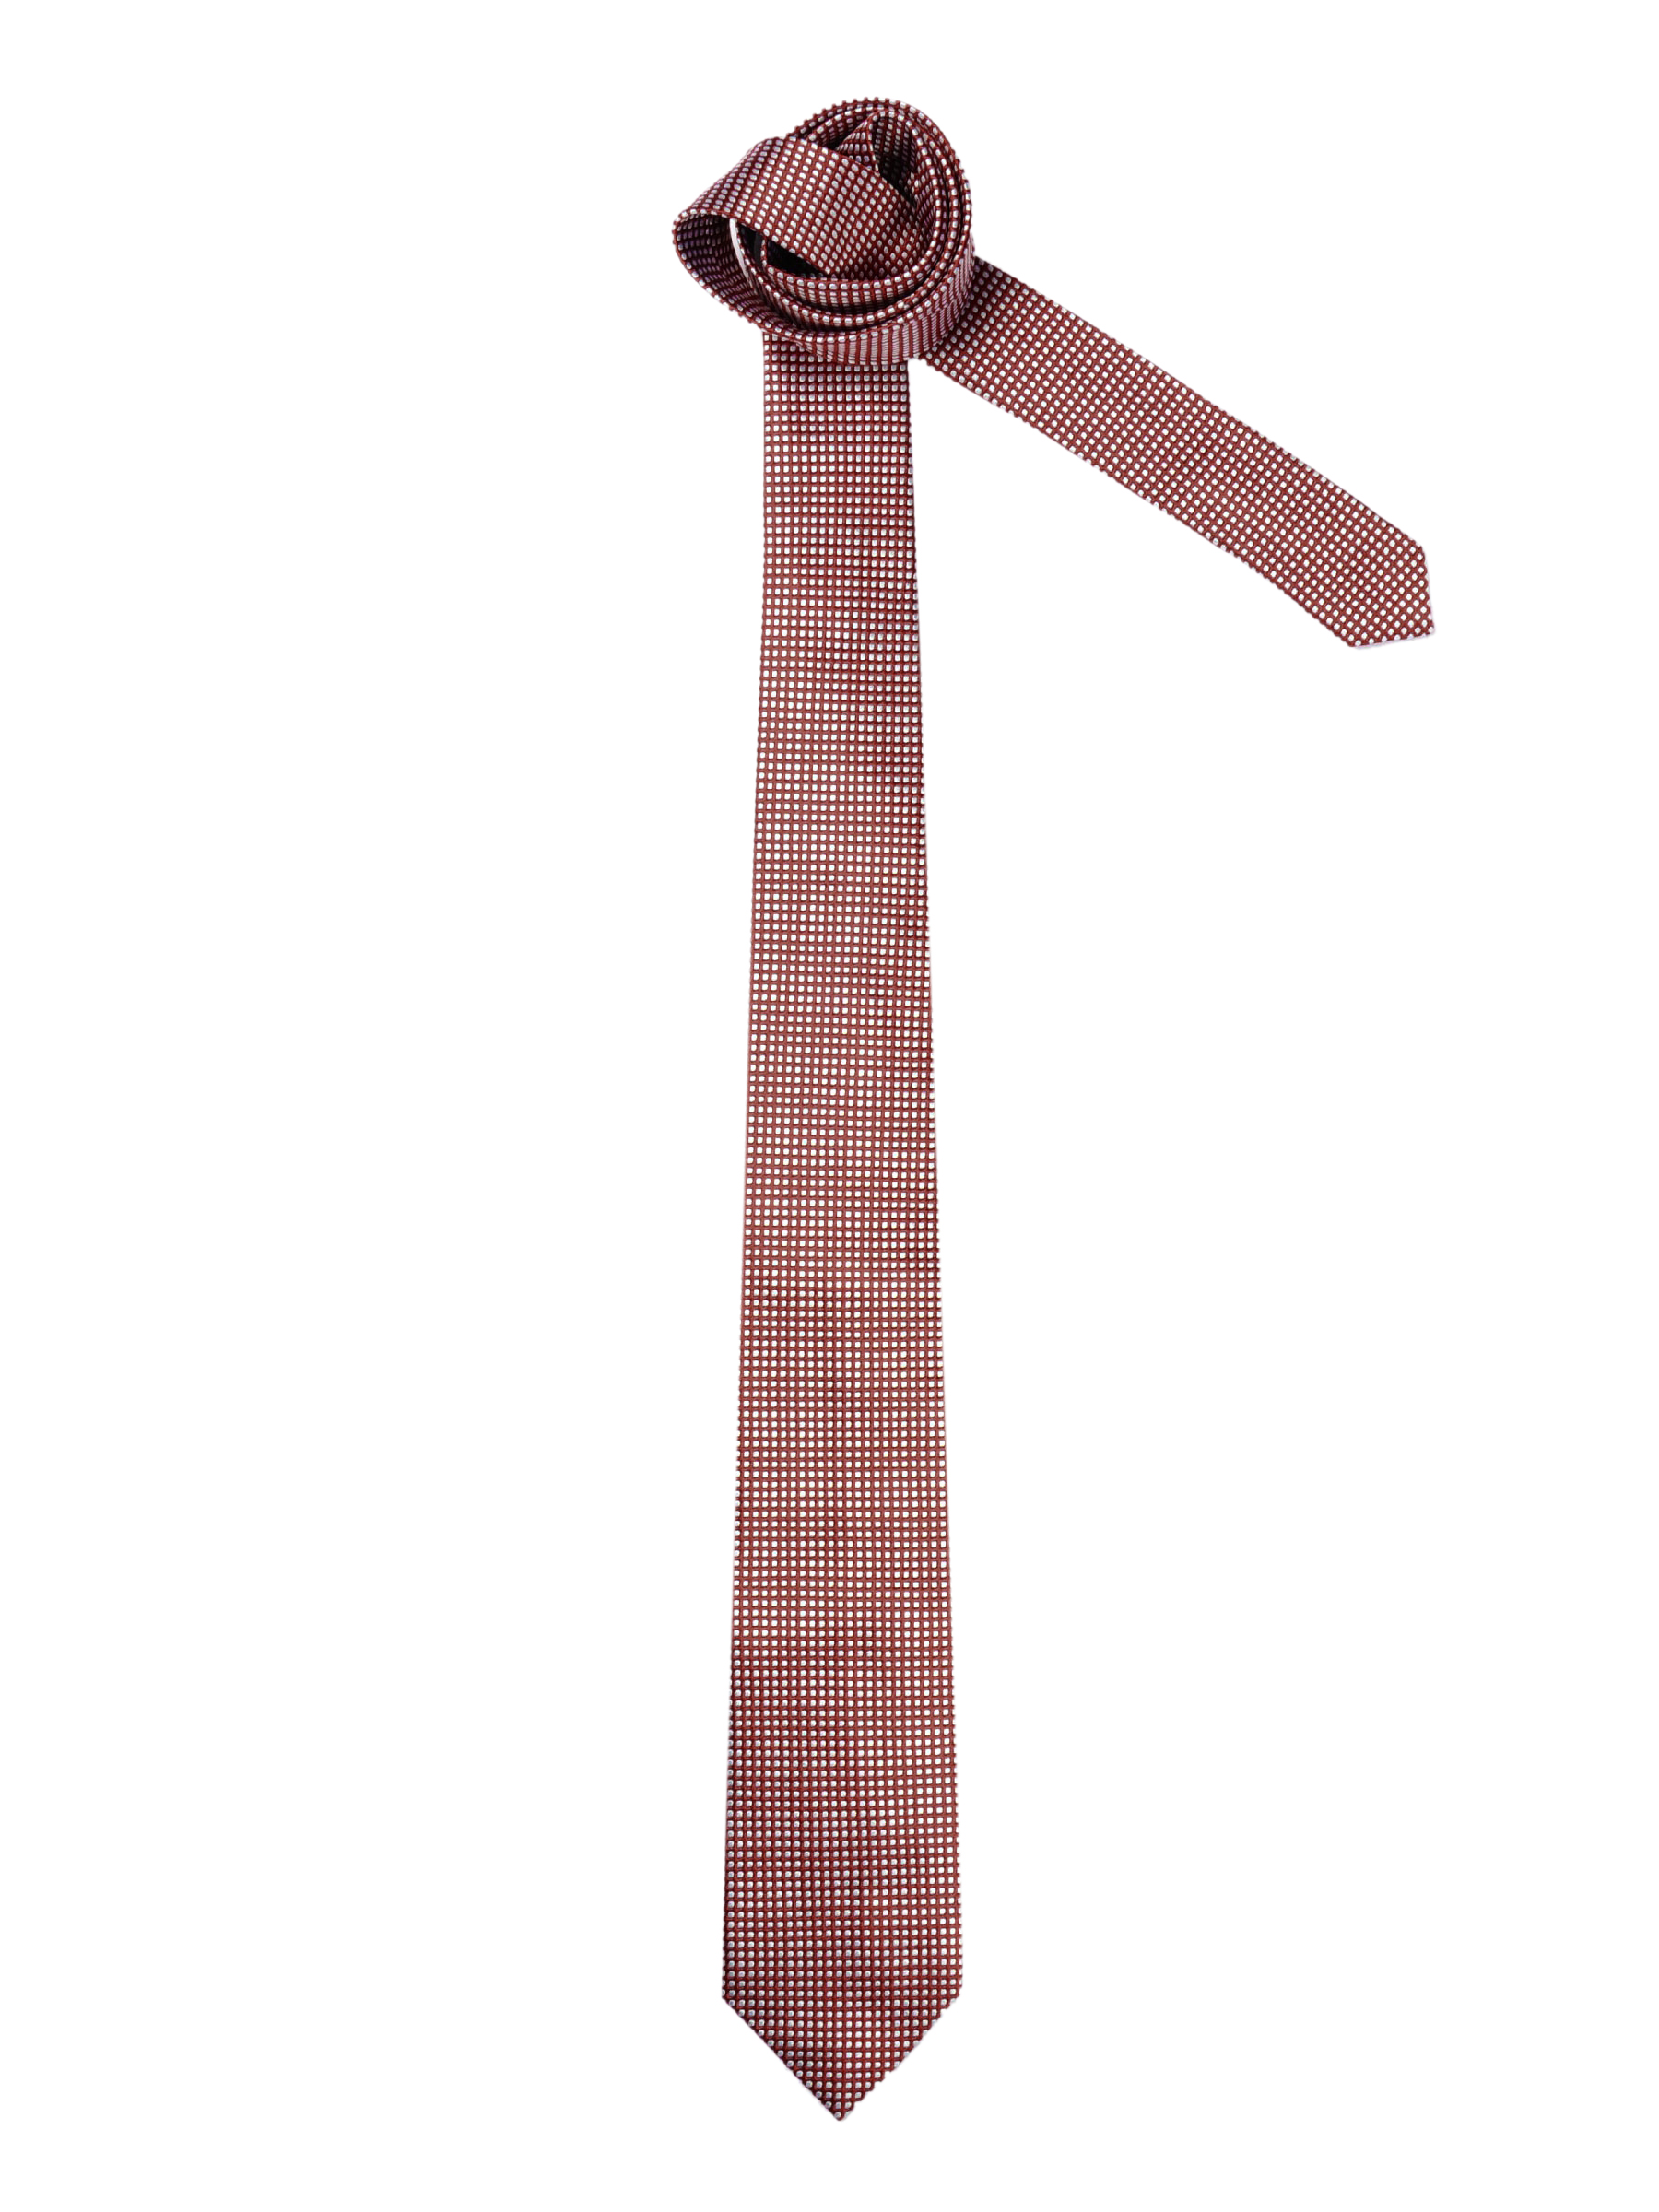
United Colors of Benetton Men Check Red Tie
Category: Accessories / Ties / Ties
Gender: Men
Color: Red
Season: Summer 2011
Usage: Formal